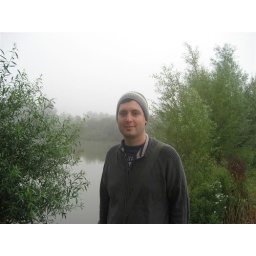
Chris with a hat on in front of the lake